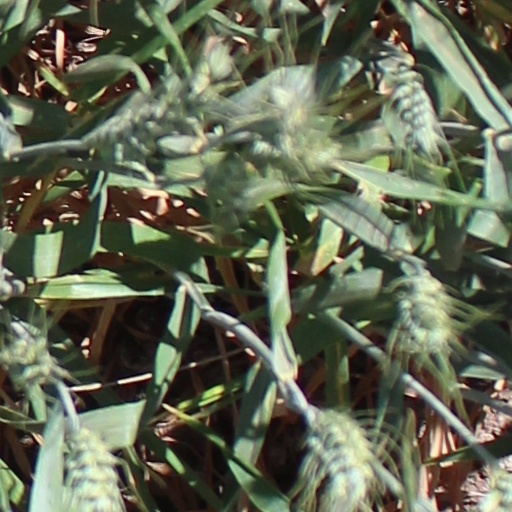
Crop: wheat